The bush

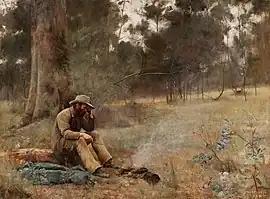
Frederick McCubbin's 1889 painting "Down on His Luck" shows a swagman camping in the bush. McCubbin and other members of the Heidelberg School art movement depicted the bush in many of their paintings, contributing to its mythological status within Australian culture.

The concept of "the bush" has become iconic in Australia. In reference to the landscape, "bush" refers to any sparsely inhabited region, regardless of vegetation. "The bush" in this sense was something that was uniquely Australian and very different from the green European landscapes familiar to many new immigrants. The term "Outback" is also used, but usually in association with the more arid inland areas of Australia. "The bush" also refers to any populated region outside of the major metropolitan areas, including mining and agricultural areas. Consequently, it is not unusual to have a mining town in the desert such as Port Hedland (population 14,000) referred to as "the bush".